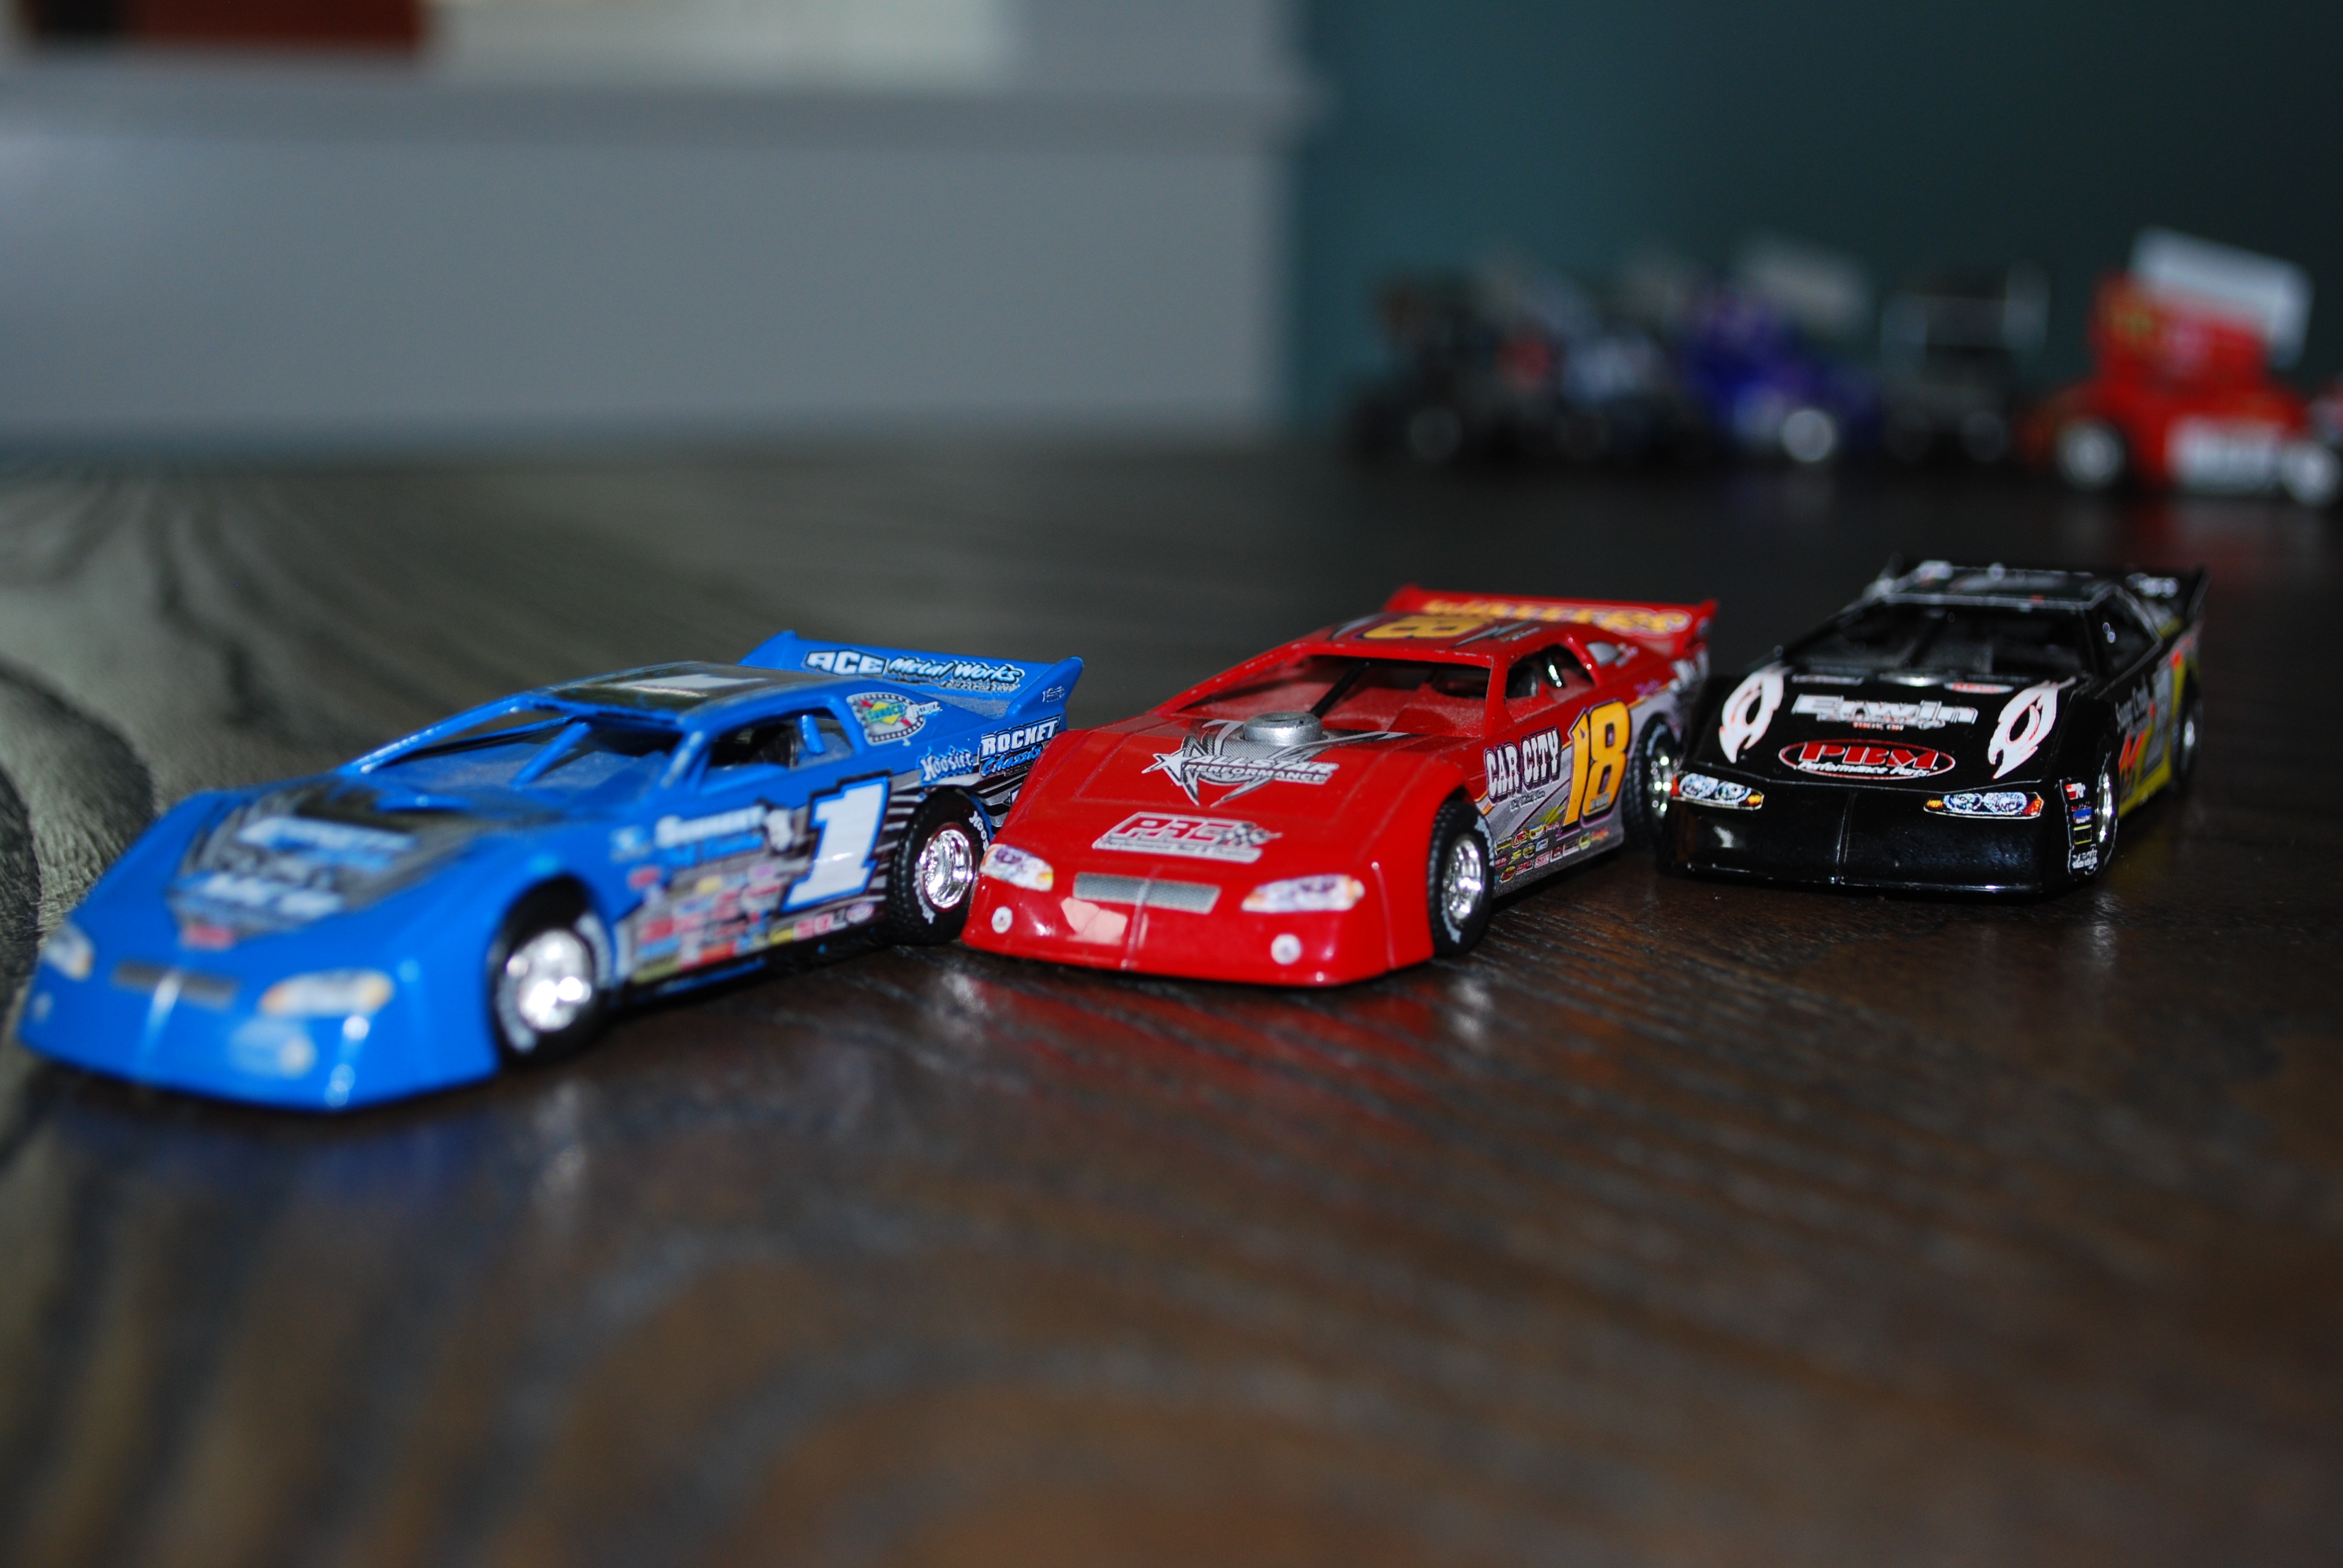
car, vehicle, toy, childhood, sports car, race car, race, supercar, cars, boys, racing, toys, race track, motorsport, model car, kids toys, auto racing, automobile make, automotive design, sport venue, performance car, stock car racing, dirt track racing, little cars, minature cars